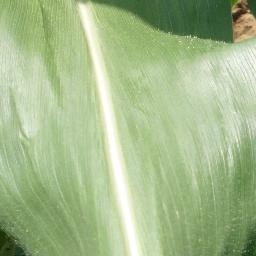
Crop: corn
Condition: (maize)_healthy